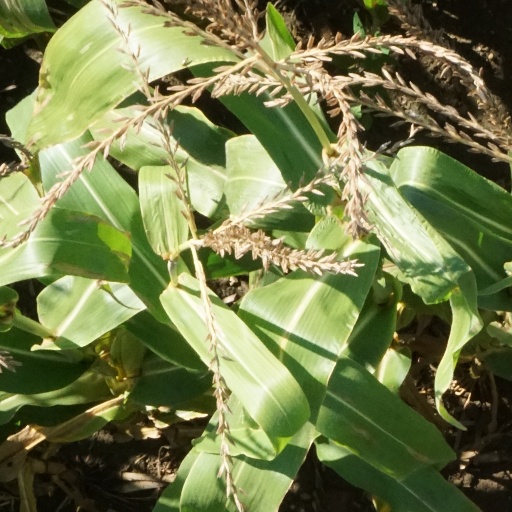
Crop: maize; corn